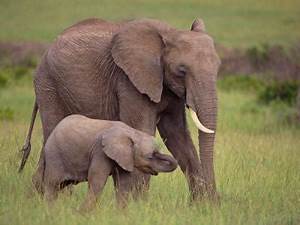
Label: elephant